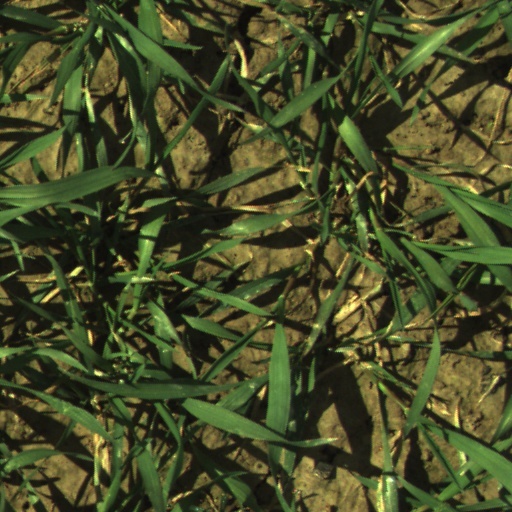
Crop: wheat